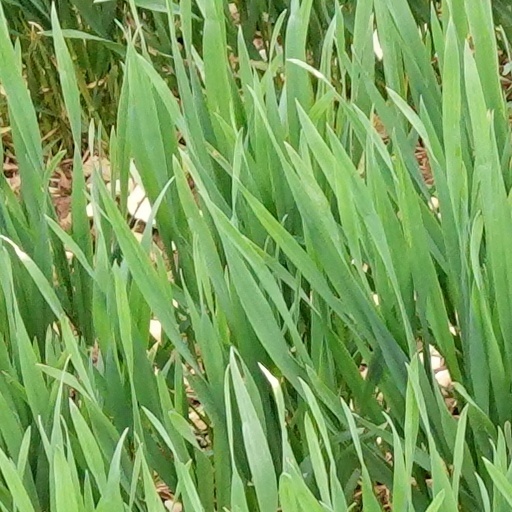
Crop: wheat